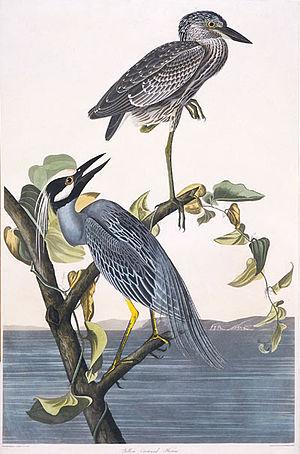
Les Oiseaux d'Amérique est un ouvrage de l'ornithologue, naturaliste et peintre américain Jean-Jacques Audubon, publié entre 1827 et 1838.